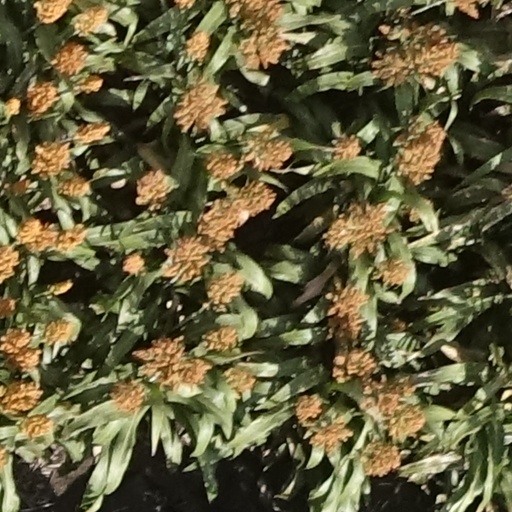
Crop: sorghum